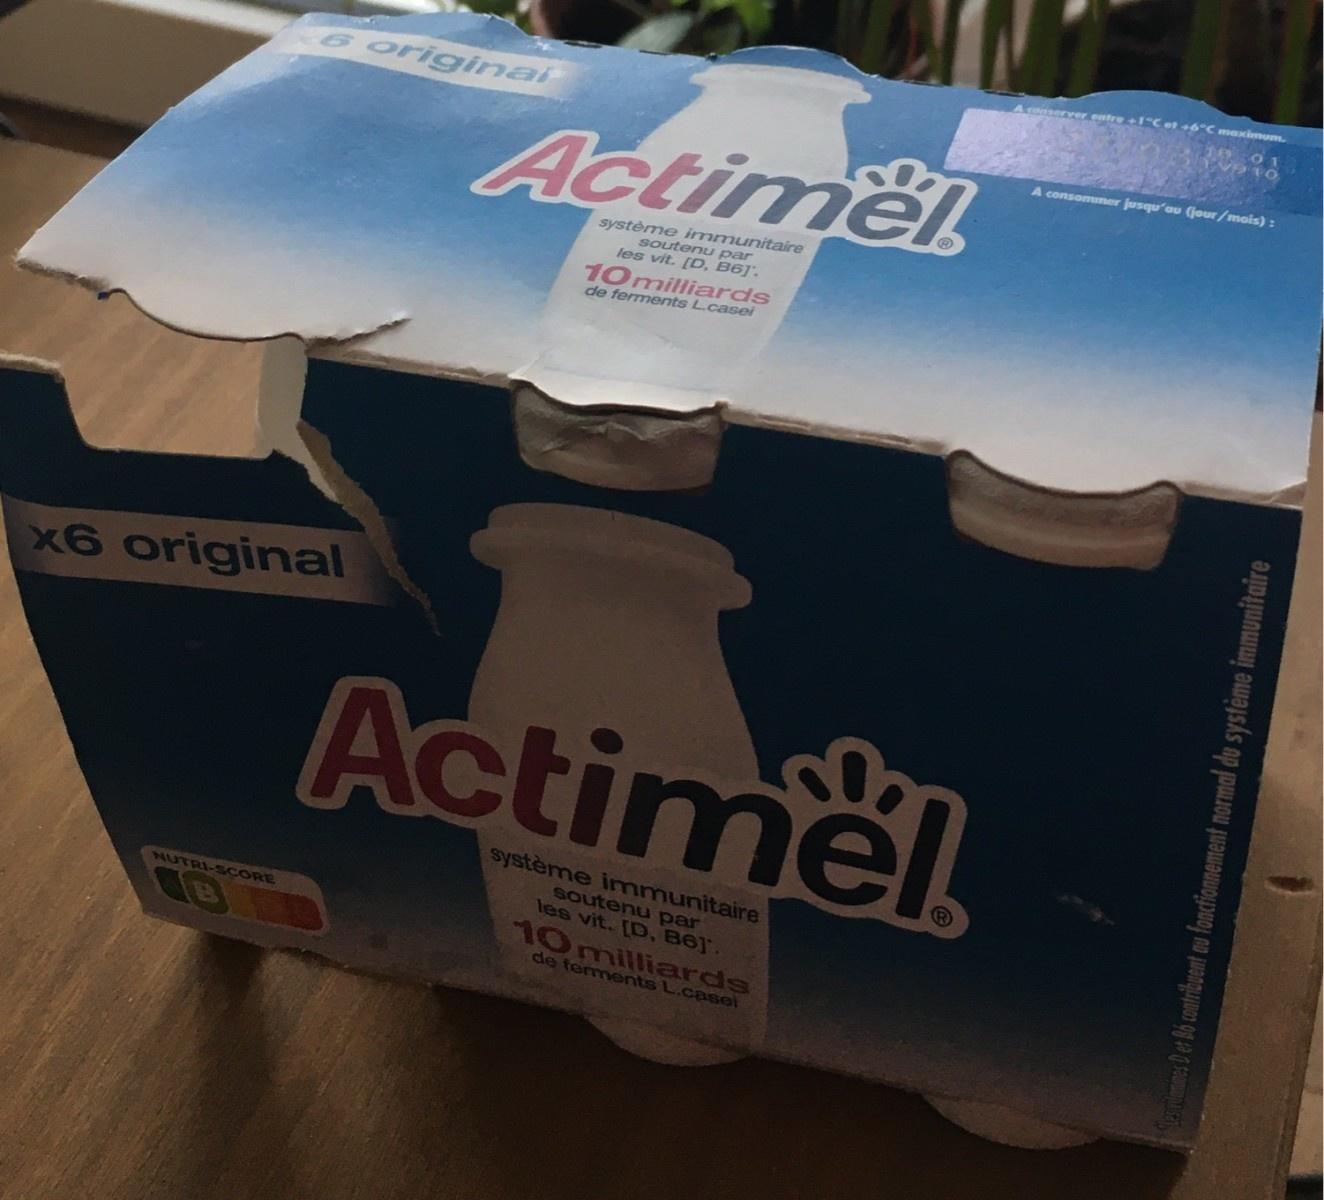
Nutri-Score label: nutriscore-b